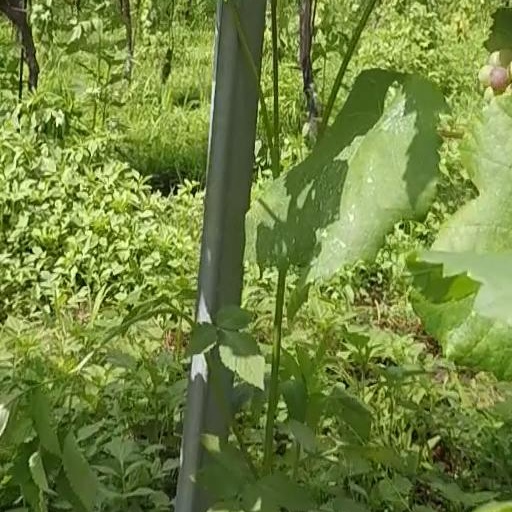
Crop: grape